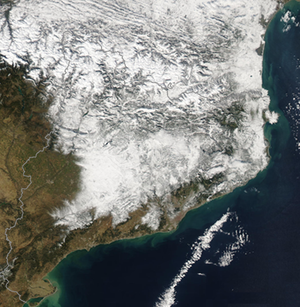
La Catalogne est une communauté autonome se trouvant au nord-est de l´Espagne, elle est officiellement considérée comme ayant une nationalité. Sa capitale et métropole est la ville de Barcelone. Elle est entourée par la Communauté valencienne au sud, l'Aragon à l'ouest, la France au nord, l'Andorre au nord-ouest, et la mer Méditerranée à l'est. Une grande partie de ses terres fait donc frontière avec la France. Elle couvre une superficie de 31 950 km². Ses langues officielles sont le catalan, l'occitan et l'espagnol ou castillan. En 2015, elle comptait 7 508 106 habitants, ce qui en faisait la deuxième communauté d'Espagne après l'Andalousie et la dixième subdivision territoriale de premier niveau administratif d'Europe au regard de la population. Elle est également la plus peuplée parmi les Pays catalans, ensemble culturel et linguistique qui la lie à la Communauté valencienne, aux îles Baléares, à la principauté d'Andorre, à la Franja aragonaise et à l'essentiel du département français des Pyrénées-Orientales.